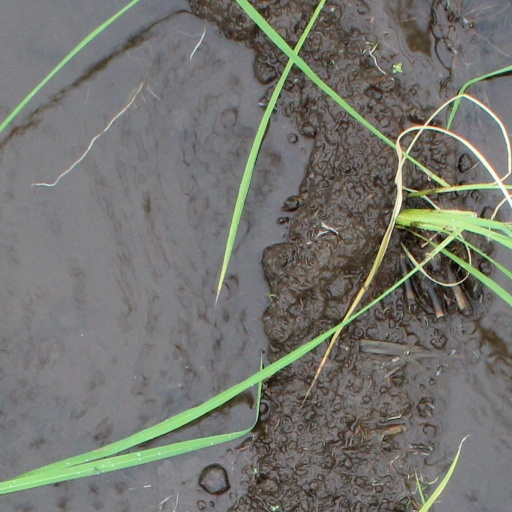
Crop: rice